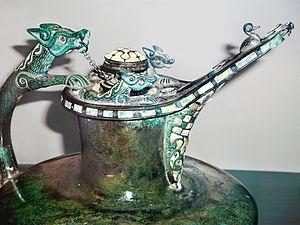
Yutz est une commune française située dans le département de la Moselle en région Grand Est. Cette municipalité du pays thionvillois résulte de la fusion en 1971 des anciennes communes de Basse-Yutz et de Haute-Yutz.